2025 World Snooker Championship

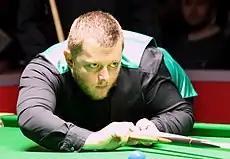
Mark Allen "(pictured in 2016)" made the 15th maximum break in Crucible history. He became the first player to make maximum breaks at all three Triple Crown events.

The second round took place from 24 to 28 April, each match played as the best of 25 frames over three sessions. Ten of the sixteen seeds reached the second round, along with six qualifiers: Lei, Pang, Vafaei, Wakelin, Woollaston, and Zhao. A record six Chinese players reached the last 16 of the tournament. Facing Allen, Wakelin won the last three frames of the first session to lead 6–2; he also won the first four frames of the second session as he moved 10–2 ahead. Allen visited the practice table at the mid-session interval, not having potted a ball in the preceding three frames. When play resumed, he made a maximum break in the 13th frame, the 15th in Crucible history and the fifth of his professional career. He became the 11th player to make a maximum at the Crucible and the first to make maximum breaks at all three Triple Crown events, following his 147 breaks at the 2016 UK Championship and the 2024 Masters. It was the record-extending 15th maximum break of the 2024‍–‍25 season. Allen said later: "Things were going badly. I was 10–2 down. I decided very early in the break I was going to go for it because I needed something to gee myself up and get the crowd on my side." Wakelin won the 14th frame, but Allen took the 15th with a century to avoid losing the match with a . Wakelin took the last of the session to move one from victory at 12–4. Allen won a £40,000 bonus for making a maximum at the Crucible, plus one-third of the £15,000 highest break prize. During the final session, he attempted another maximum break in the 18th frame—which would have earned him a £147,000 bonus—but he missed the 11th black. Wakelin went on to secure a 13–6 win. "I feel I have really matured as a player and the sky's the limit," Wakelin said afterwards.